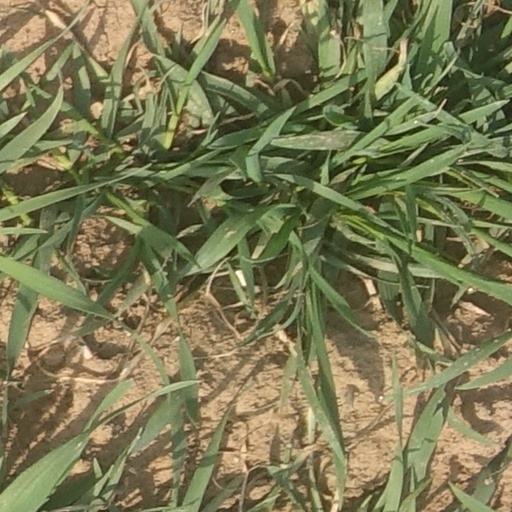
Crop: wheat